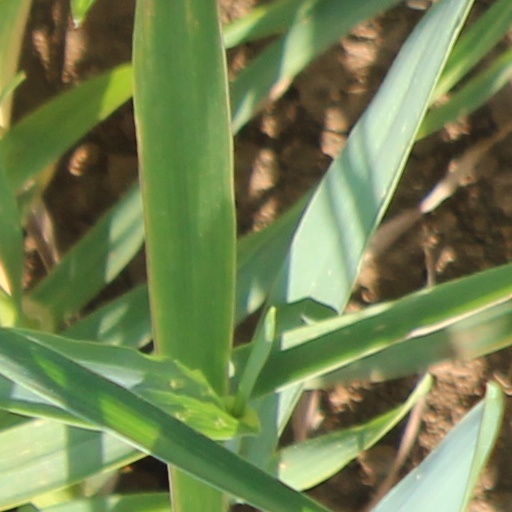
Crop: wheat